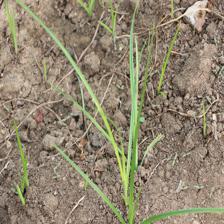
Label: Grass